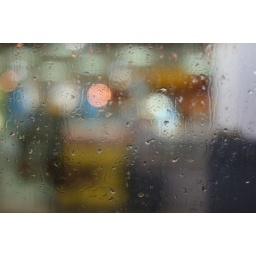
Ryans car window in focus.JPG